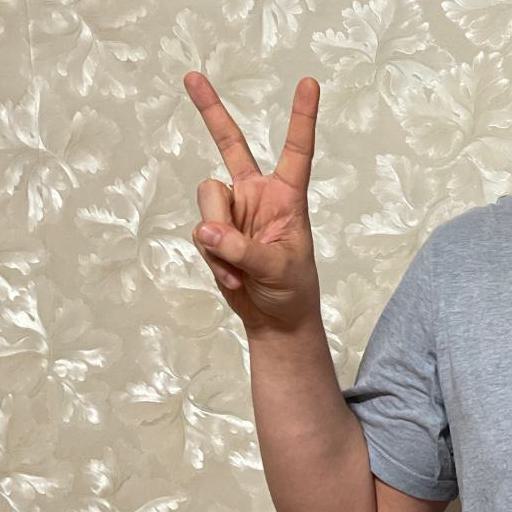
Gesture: peace